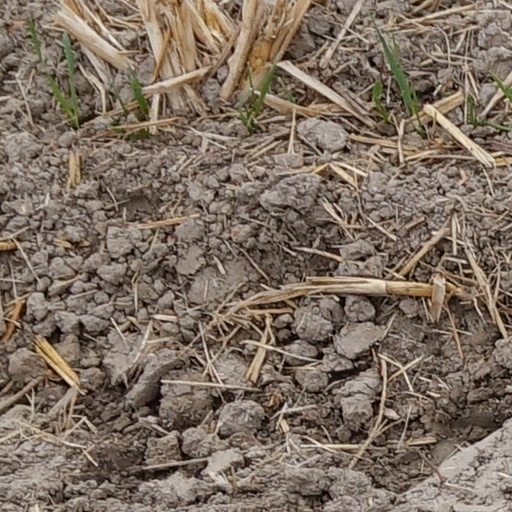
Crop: wheat